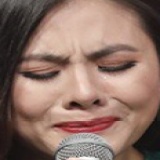
diễn viên Vân Trang